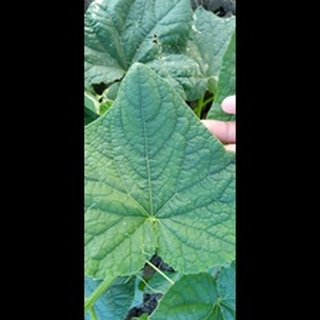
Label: healthy_cucumber